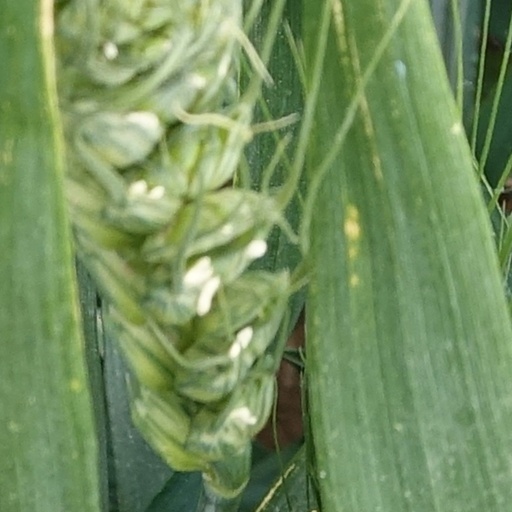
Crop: wheat